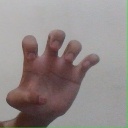
अक्षर: झ